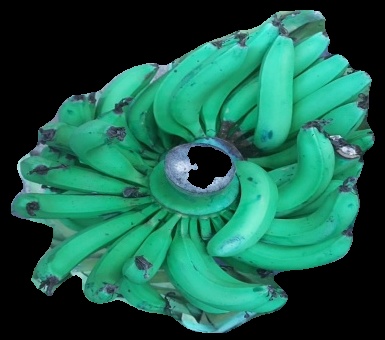
Variety: pachbale
Grade: grade3